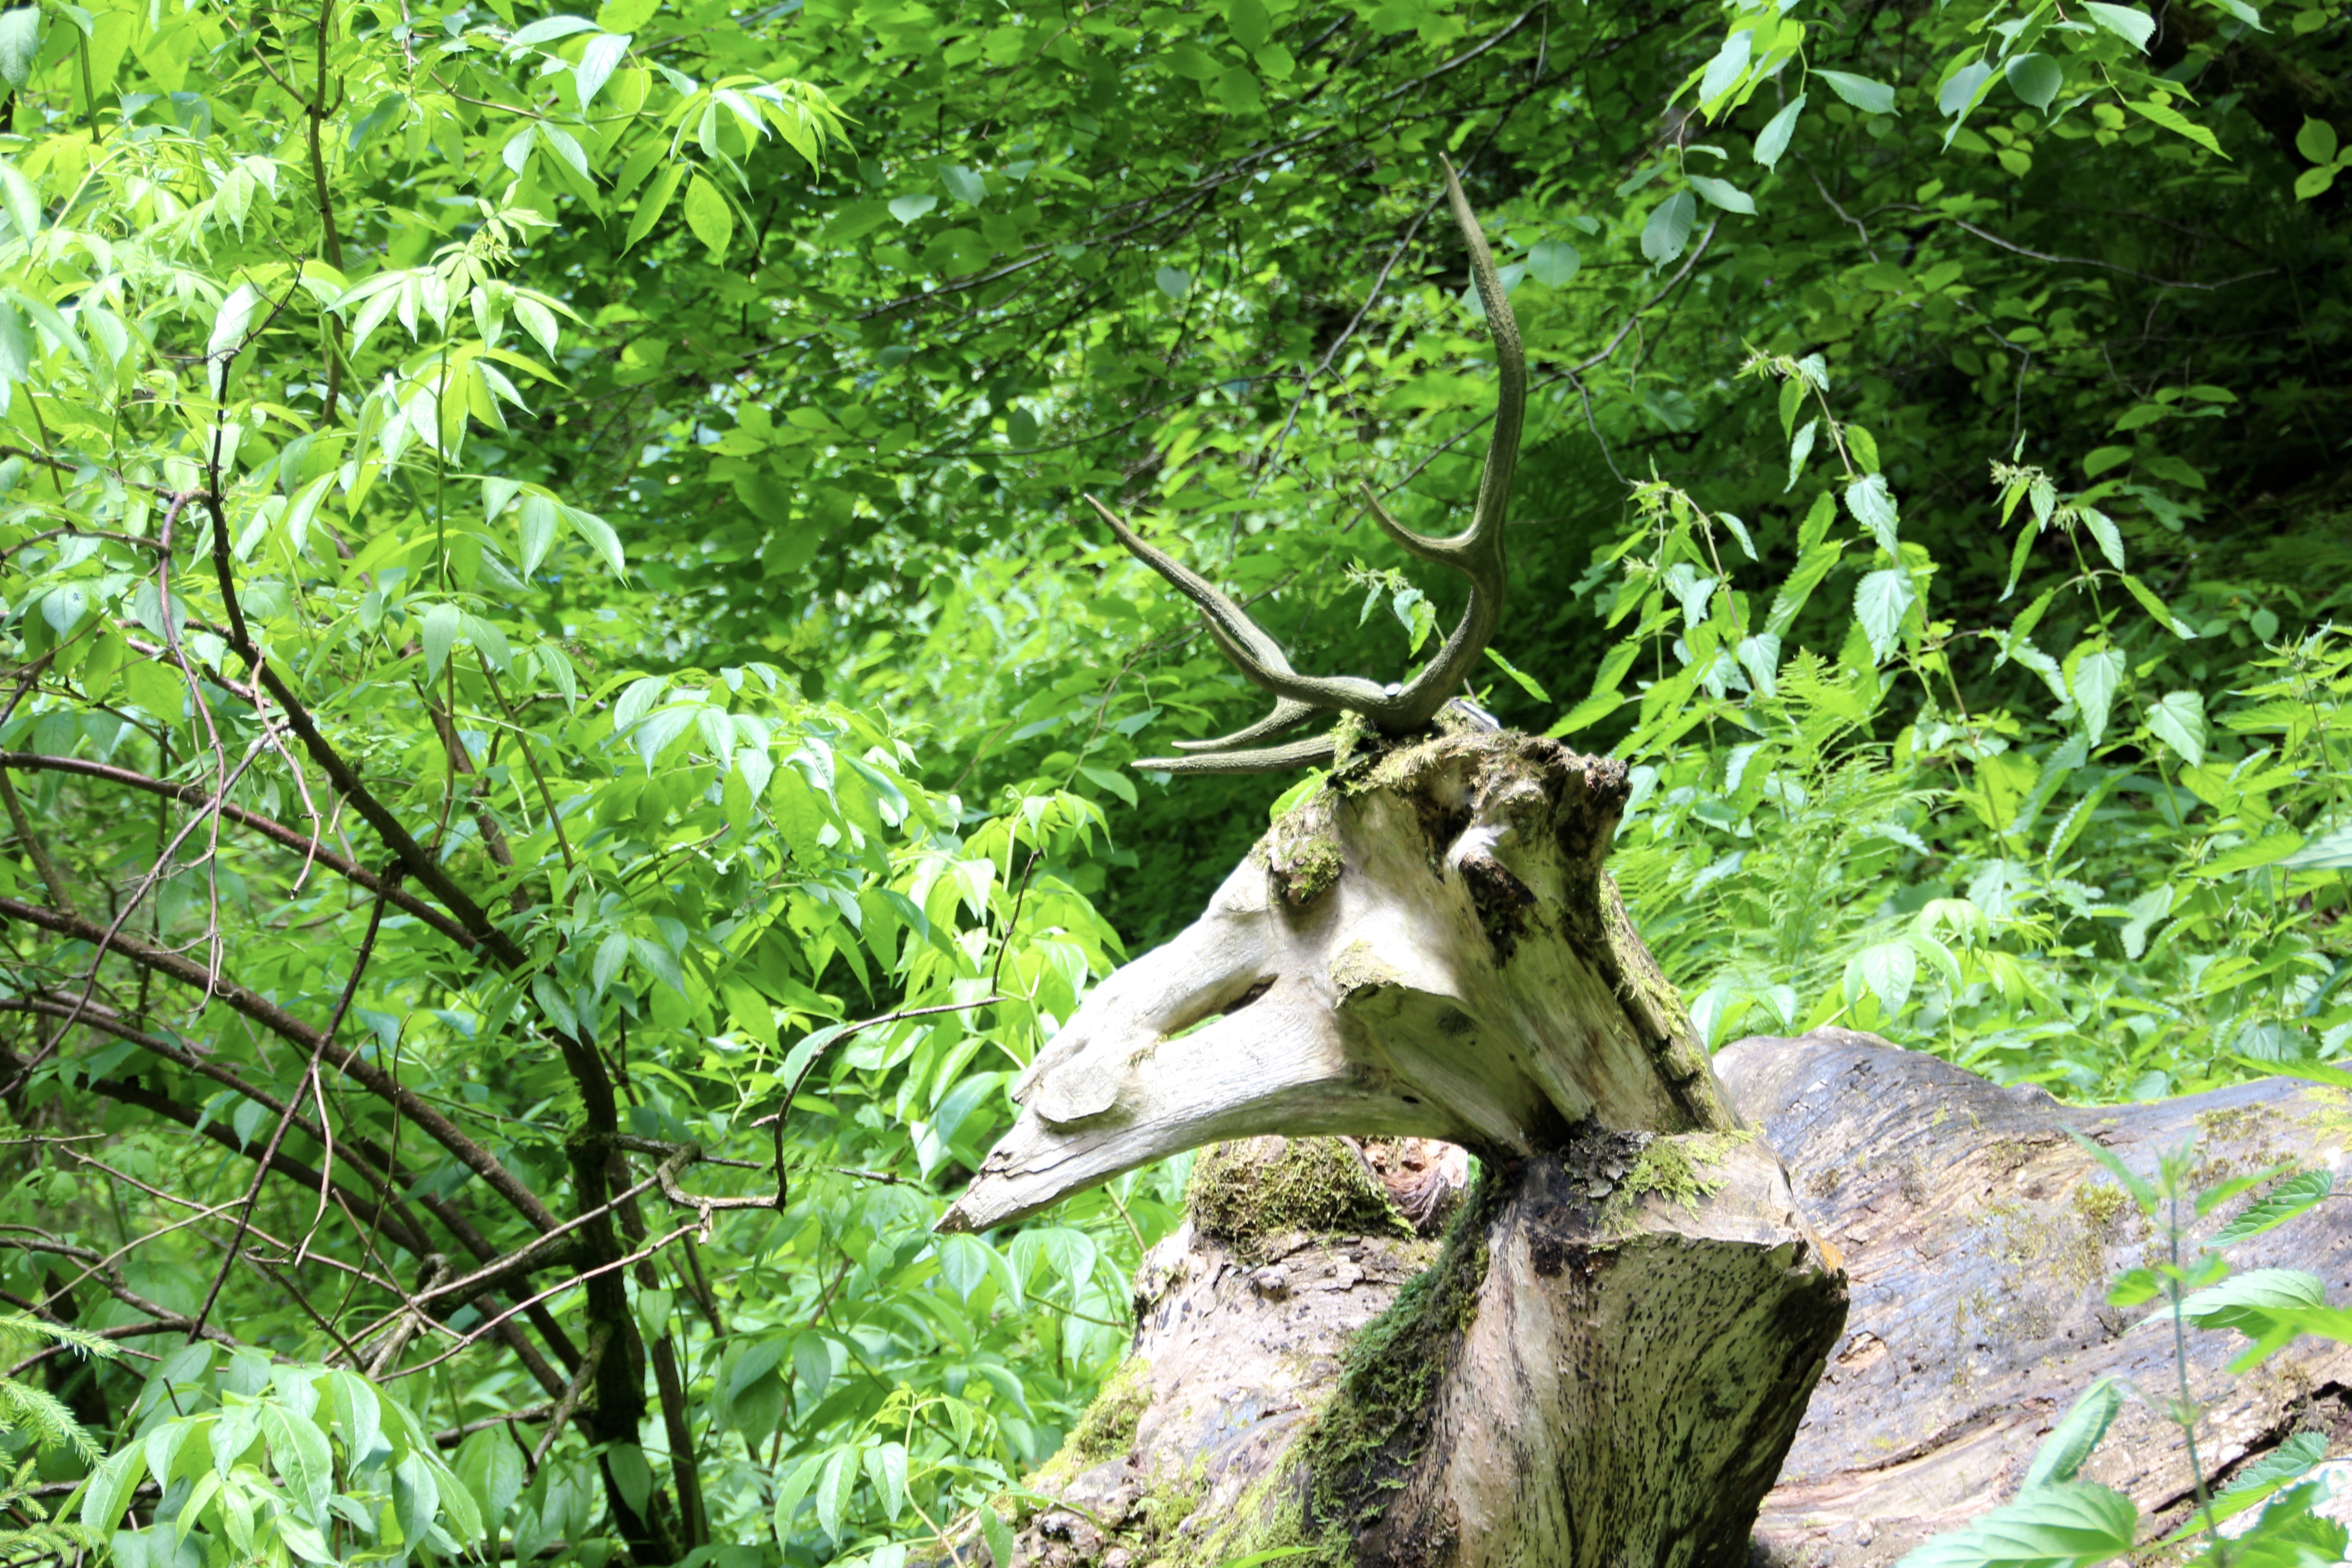
nature, forest, wildlife, statue, zoo, jungle, fauna, fig, sculpture, art, rainforest, woodland, habitat, deer antler